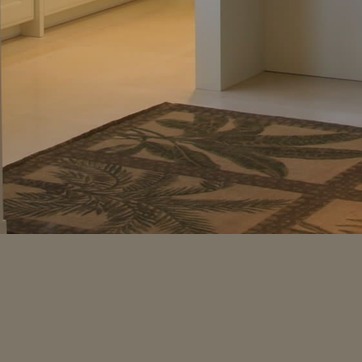
Material: carpet